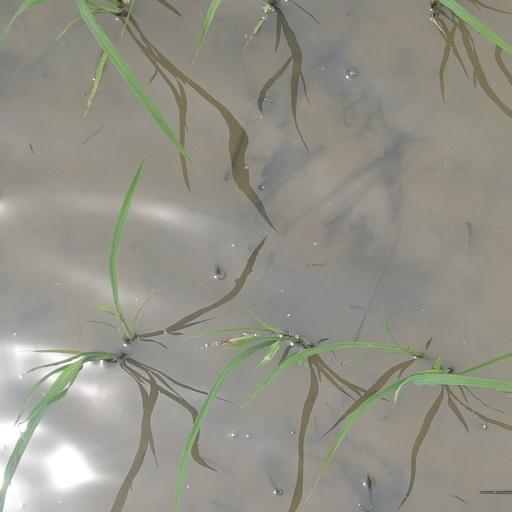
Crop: rice